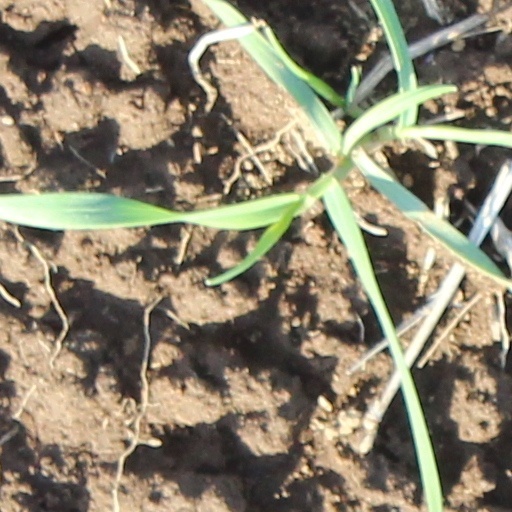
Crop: wheat